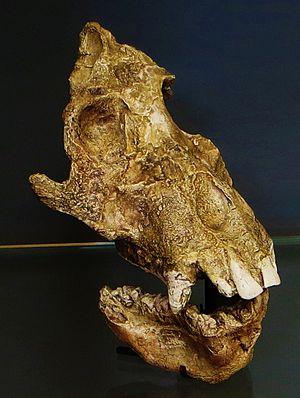
L'ordre des Primates constituerait l'une des plus anciennes lignées de mammifères placentaires, dont l'apparition daterait de 80 à 65 millions d'années. Issus d'un ancêtre vraisemblablement insectivore qui évoluait au Crétacé supérieur, les Primates ont connu une radiation évolutive importante tout au long du Cénozoïque. Plusieurs divergences successives ont conduit à la formation des cinq grands ensembles de primates actuels : les lémuriens, les loris et galagos, les tarsiers, les singes du Nouveau Monde, et ceux de l'Ancien Monde.
Afropithecus est un genre fossile de primates qui vivaient en Afrique et en Arabie saoudite du Miocène inférieur au Miocène moyen. Afropithecus turkanensis est la seule espèce connue de ce genre.
Les Afropithecidae forment une famille éteinte de singes catarrhiniens appartenant à la super-famille des Hominoidea, et ayant vécu en Afrique de l'Est et en Arabie durant le Miocène inférieur.